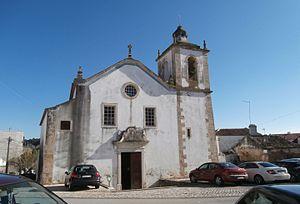
Cet article recense les monuments nationaux du district de Lisbonne, au Portugal.